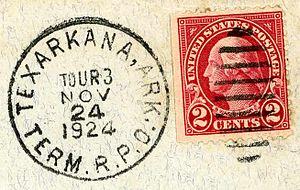
Cet article présente l'histoire postale et philatélique des États-Unis.